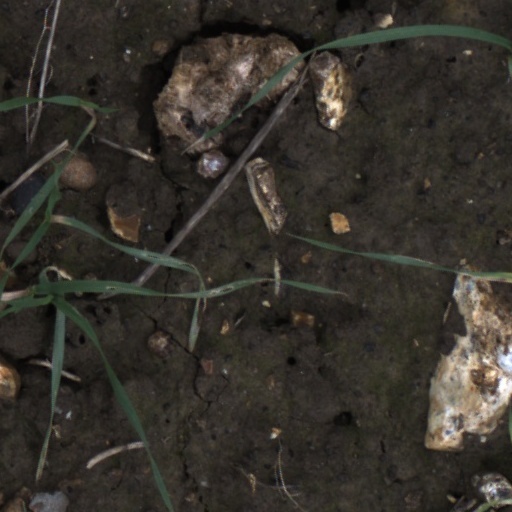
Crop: wheat